Emanuel Molyneaux Hewlett

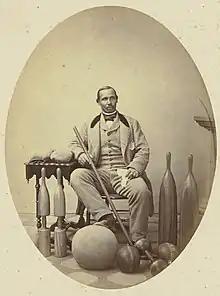
Aaron Molyneaux Hewlett in 1859, posing with exercise equipment.

Aaron and Virginia Hewlett were part of the nineteenth-century physical culture movement. In 1854, Aaron Hewlett, who had previously worked as a barber and a porter, opened a sparring school called Molineaux House in Brooklyn. The following year the family moved to Worcester, Massachusetts, where he opened a popular gymnasium. This move led to his being hired in 1859 as the first director of Harvard College's new gymnasium, where he worked for fourteen years, serving as an instructor in gymnastics, baseball, rowing, and boxing, coaching sports teams, and managing the gym's equipment. Virginia Hewlett was a gymnastics instructor who held courses for women. They ran a gymnasium in Cambridge together in addition to Aaron's work at Harvard.